Lin Tsung-hsien

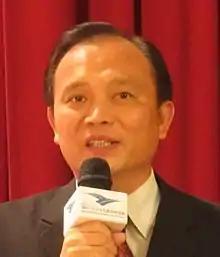

Lin Tsung-hsien or Lin Tsong-shyan (born 22 February 1962) is a Taiwanese politician. He was elected Yilan County Magistrate in 2009 and served until 2017, when he was appointed to lead the Council of Agriculture.